Small nucleolar RNA snoR86

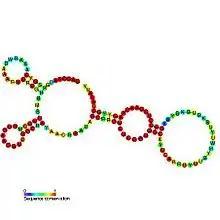
Predicted secondary structure and sequence conservation of snoR86

In molecular biology, Small nucleolar RNA snoR86 (also known as snoR86) is a non-coding RNA (ncRNA) which modifies other small nuclear RNAs (snRNAs). It is a member of the H/ACA class of small nucleolar RNA that guide the sites of modification of uridines to pseudouridines. Plant snoR86 was identified in a screen of "Arabidopsis thaliana".